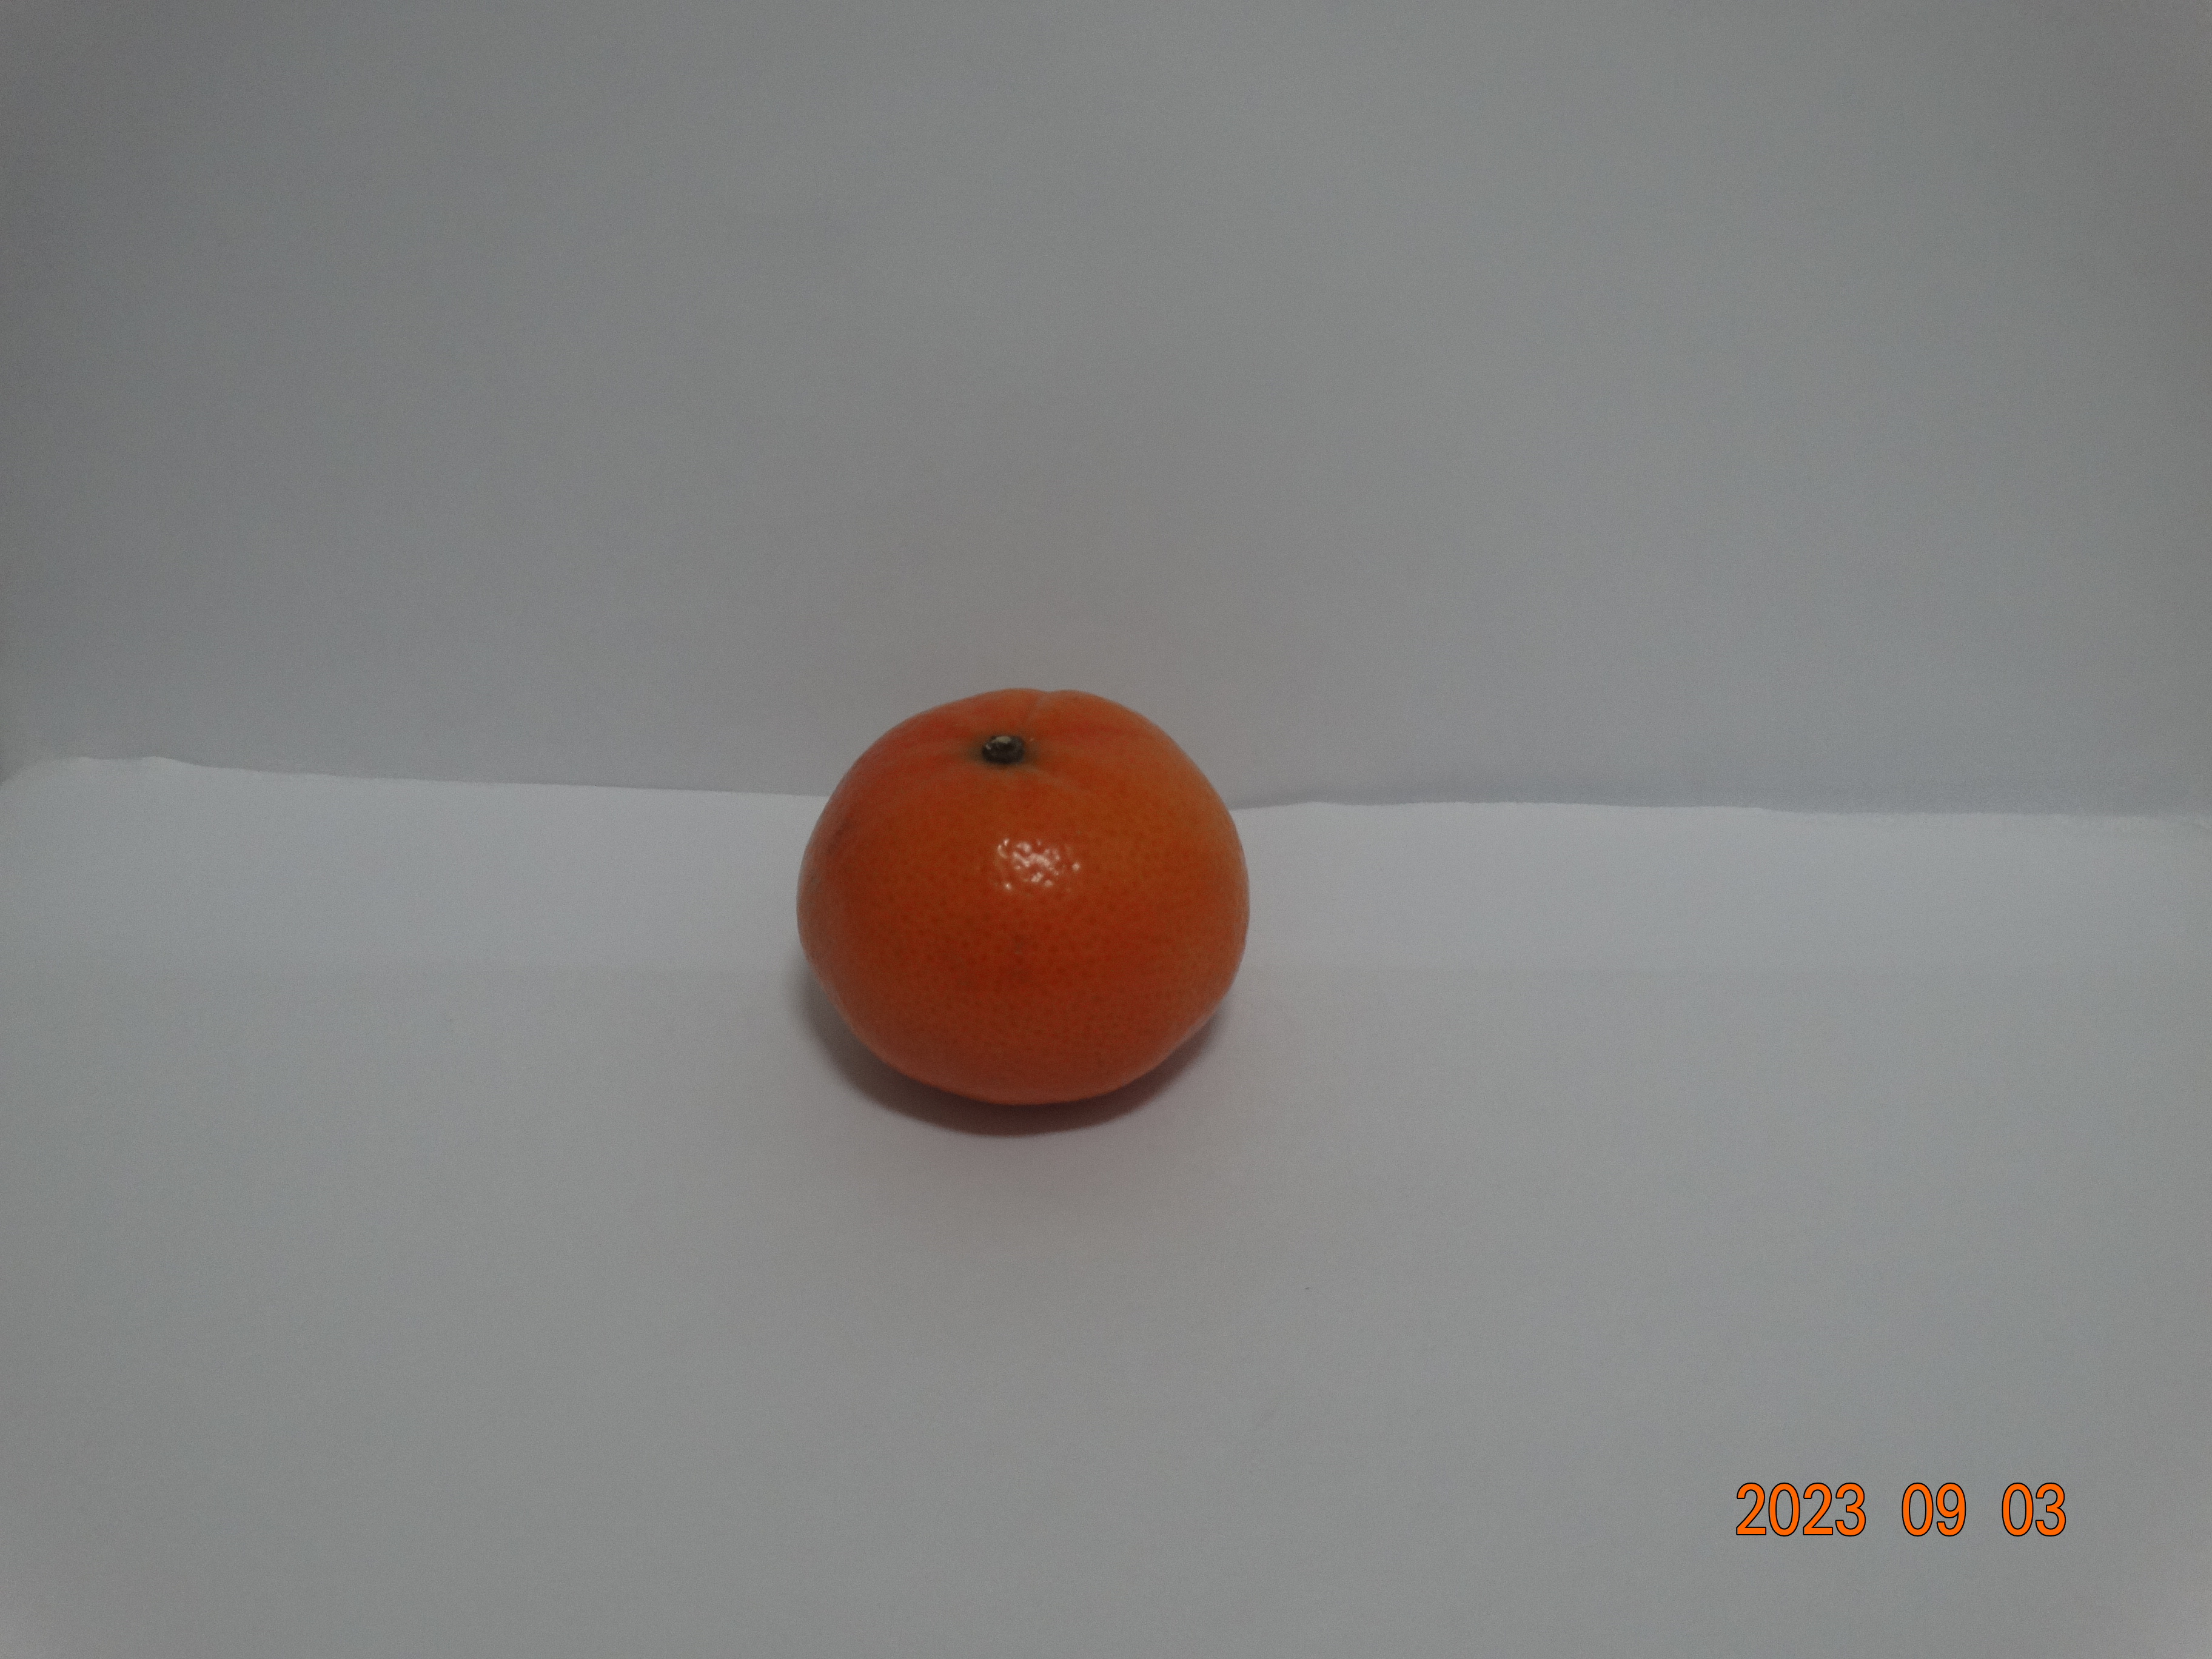
Citrus fruit variety: tangerine